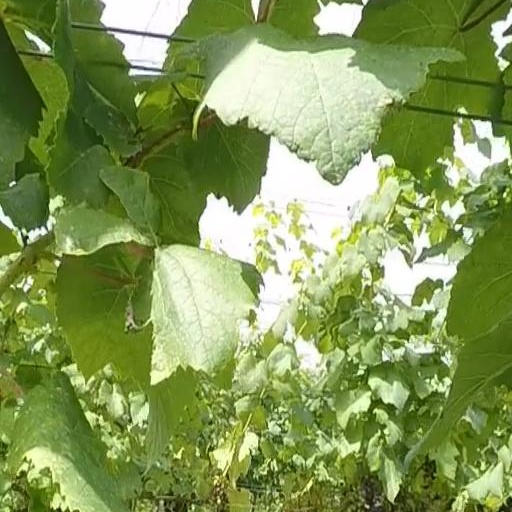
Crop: grape